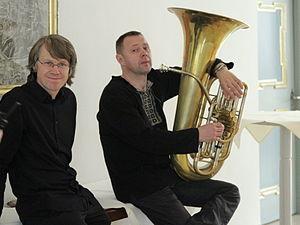
François Thuillier est l'un des pionniers d'une génération de tubistes qui ont à leur disposition un très large champ d'expression allant des musiques improvisées à l'orchestre symphonique, en passant par le jazz.